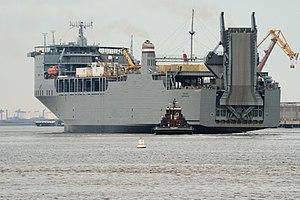
Le massacre de la Ghouta est un bombardement à l'arme chimique au gaz sarin qui s'est produit le 21 août 2013 pendant la guerre civile syrienne et a frappé plusieurs villes et quartiers à l'est et au sud de Damas en Syrie dans l'ancienne oasis de la Ghouta tenue par l'Armée syrienne libre. L'attaque a fait entre plusieurs centaines et près de 2 000 morts selon différentes estimations, la grande majorité des victimes étant des civils. Il s'agit de l'attaque chimique la plus meurtrière depuis le massacre de Halabja et la deuxième bataille d'al-Faw menés par l'armée irakienne en 1988.